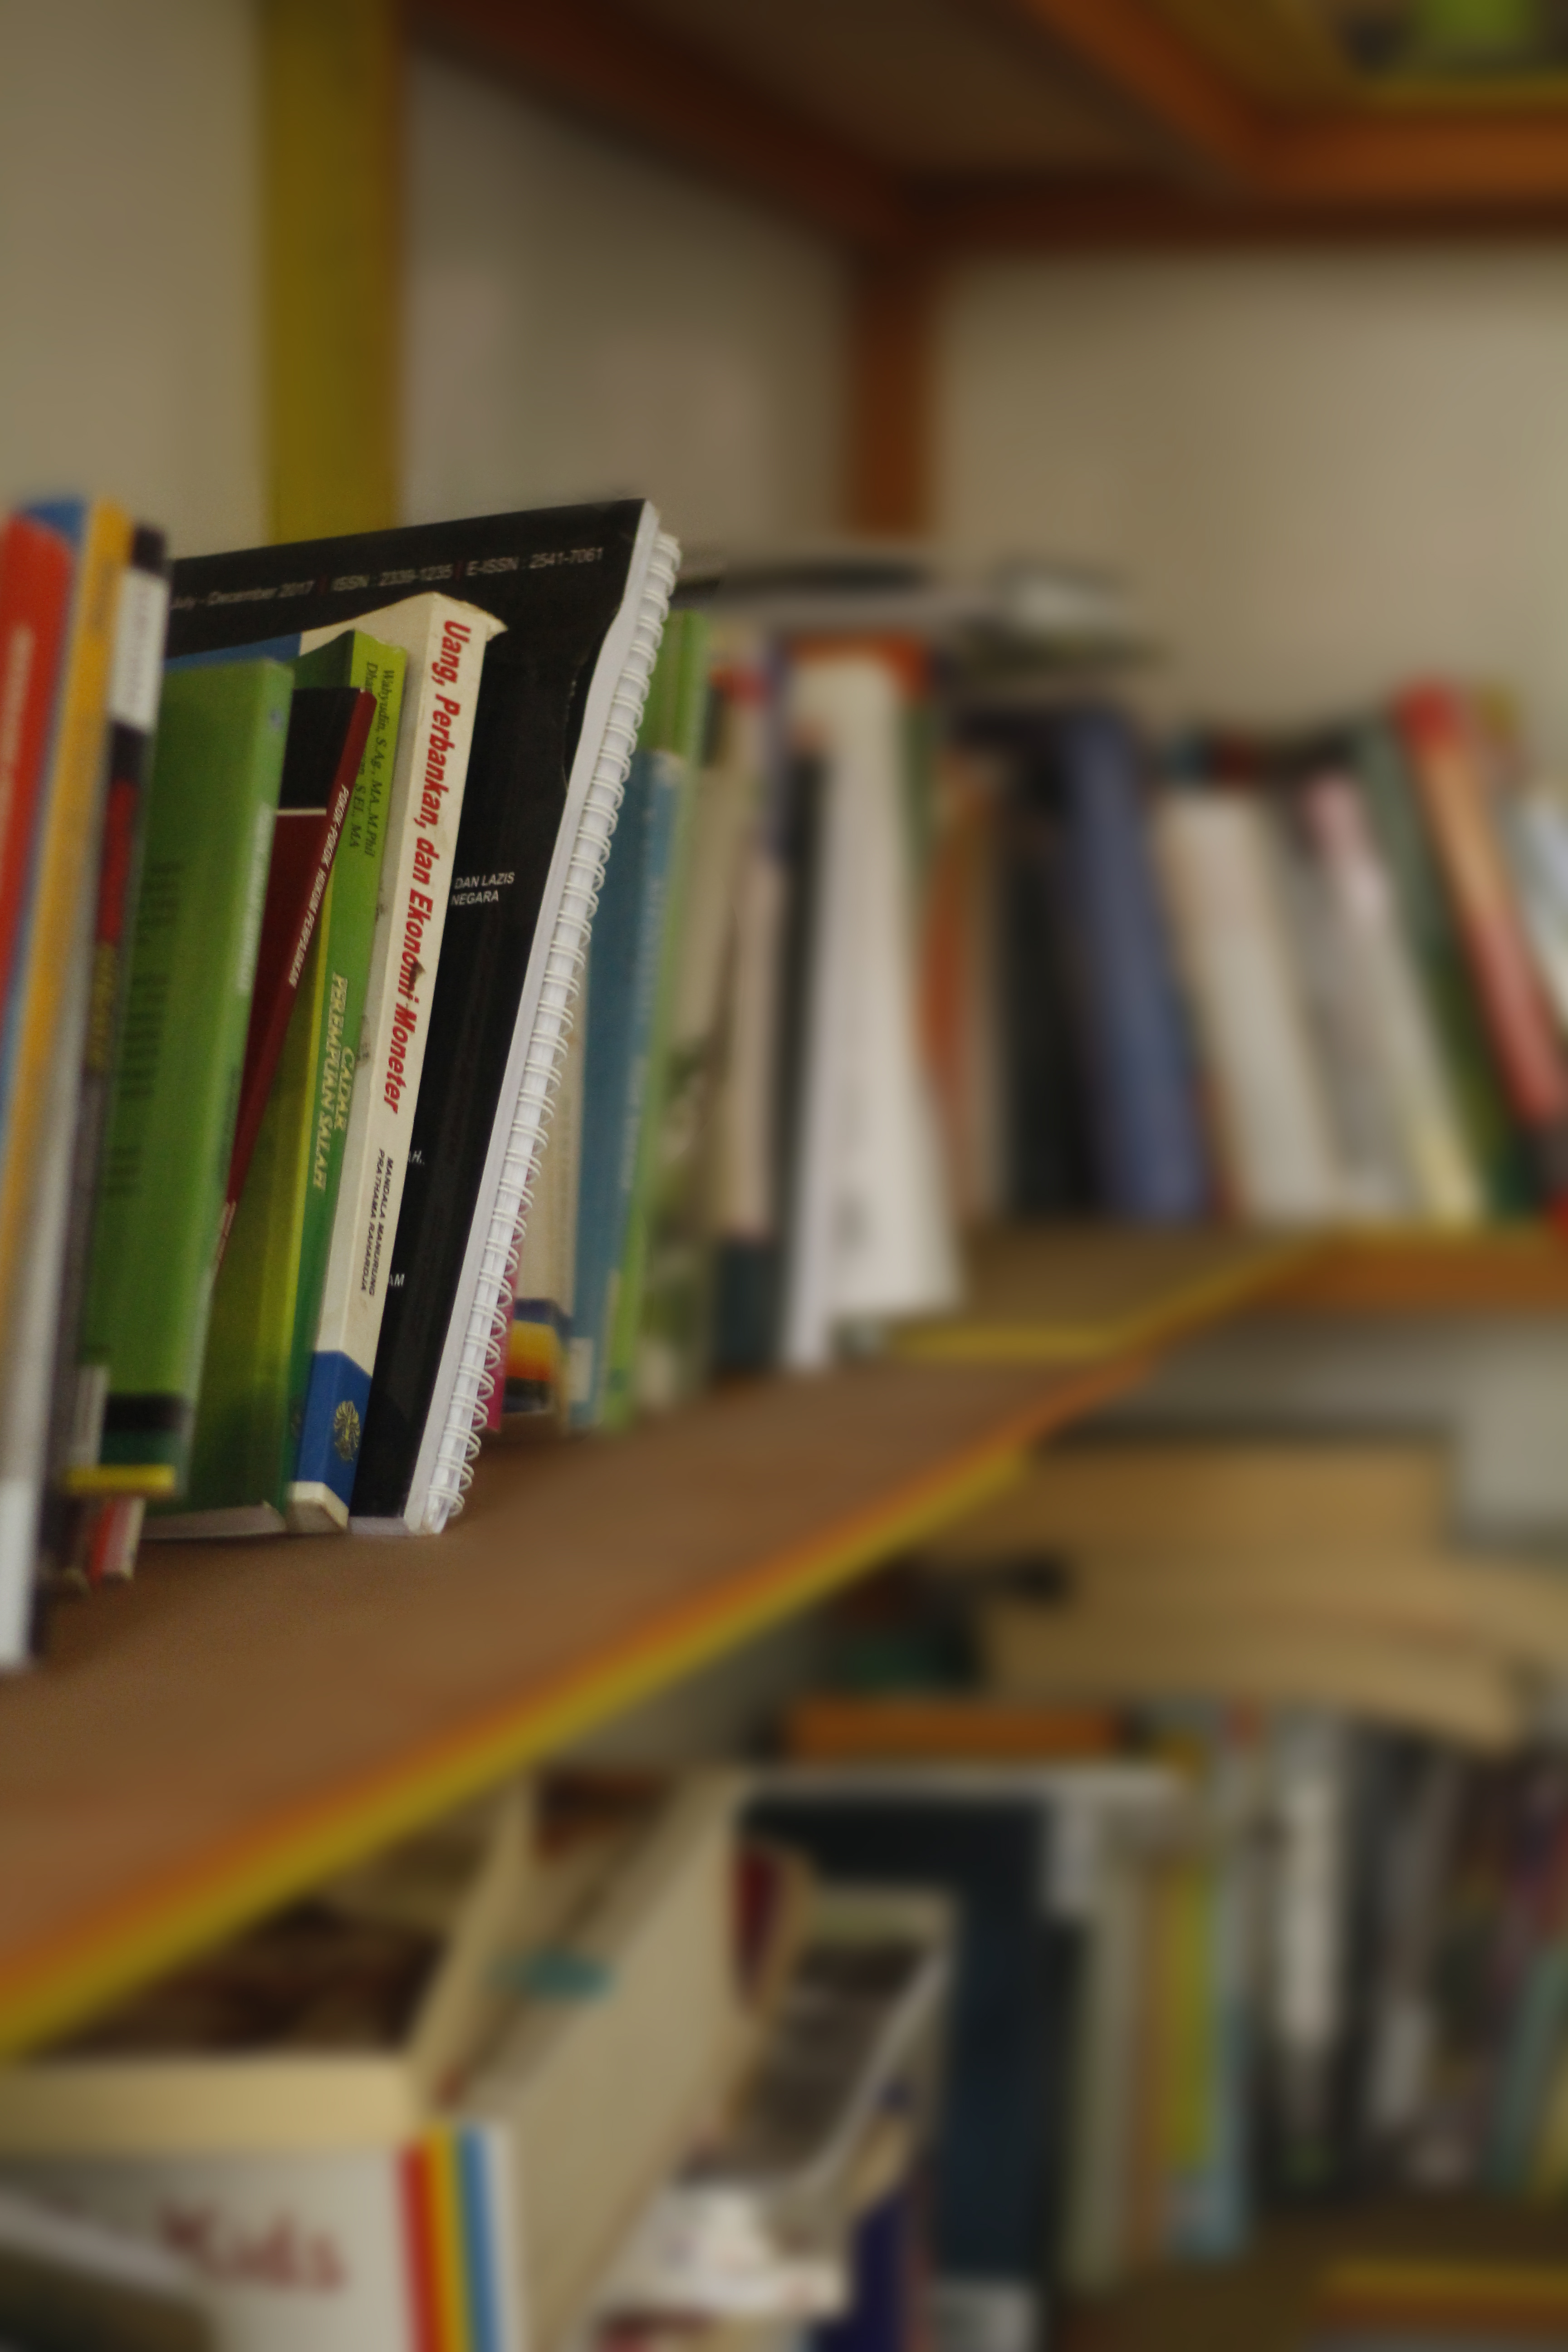
book, library, necklace, working, note book, room work, Book table, brand, people, team building, team work, administration book, adventure book, kid book, bookcase, shelf, shelving, publication, bookselling, furniture, room, self help book, building, public library